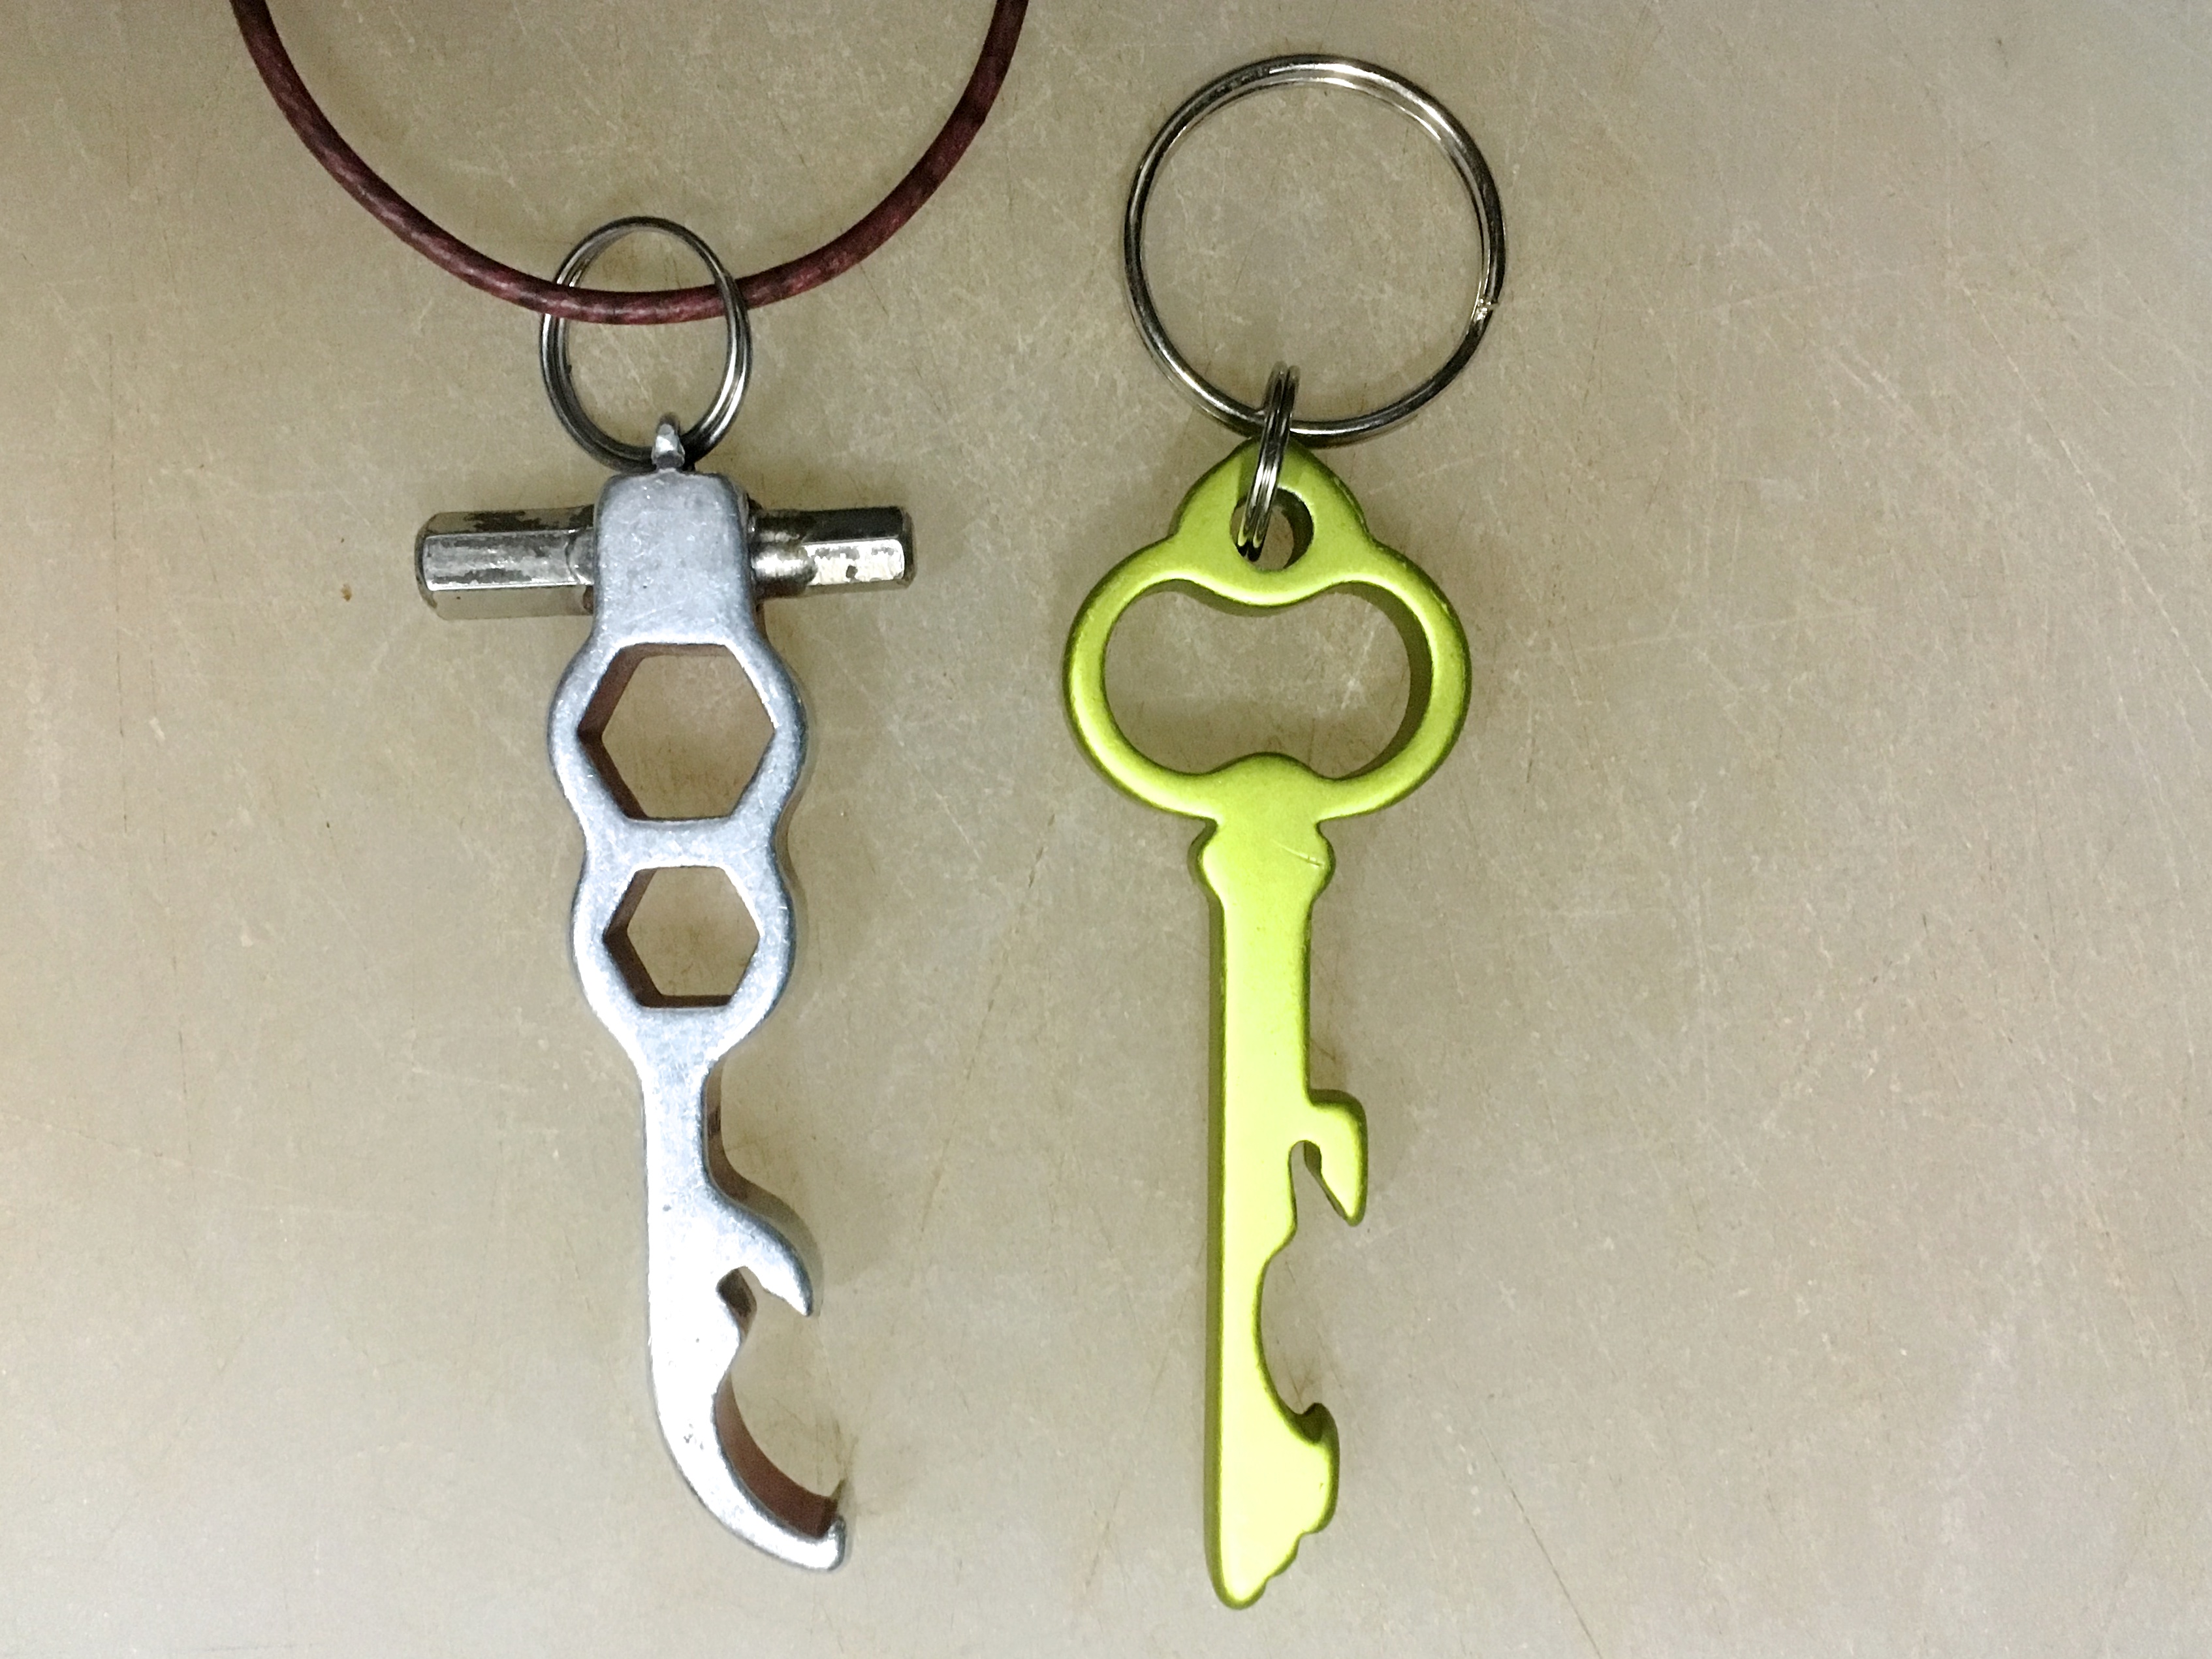
chain, keychain, fashion accessory